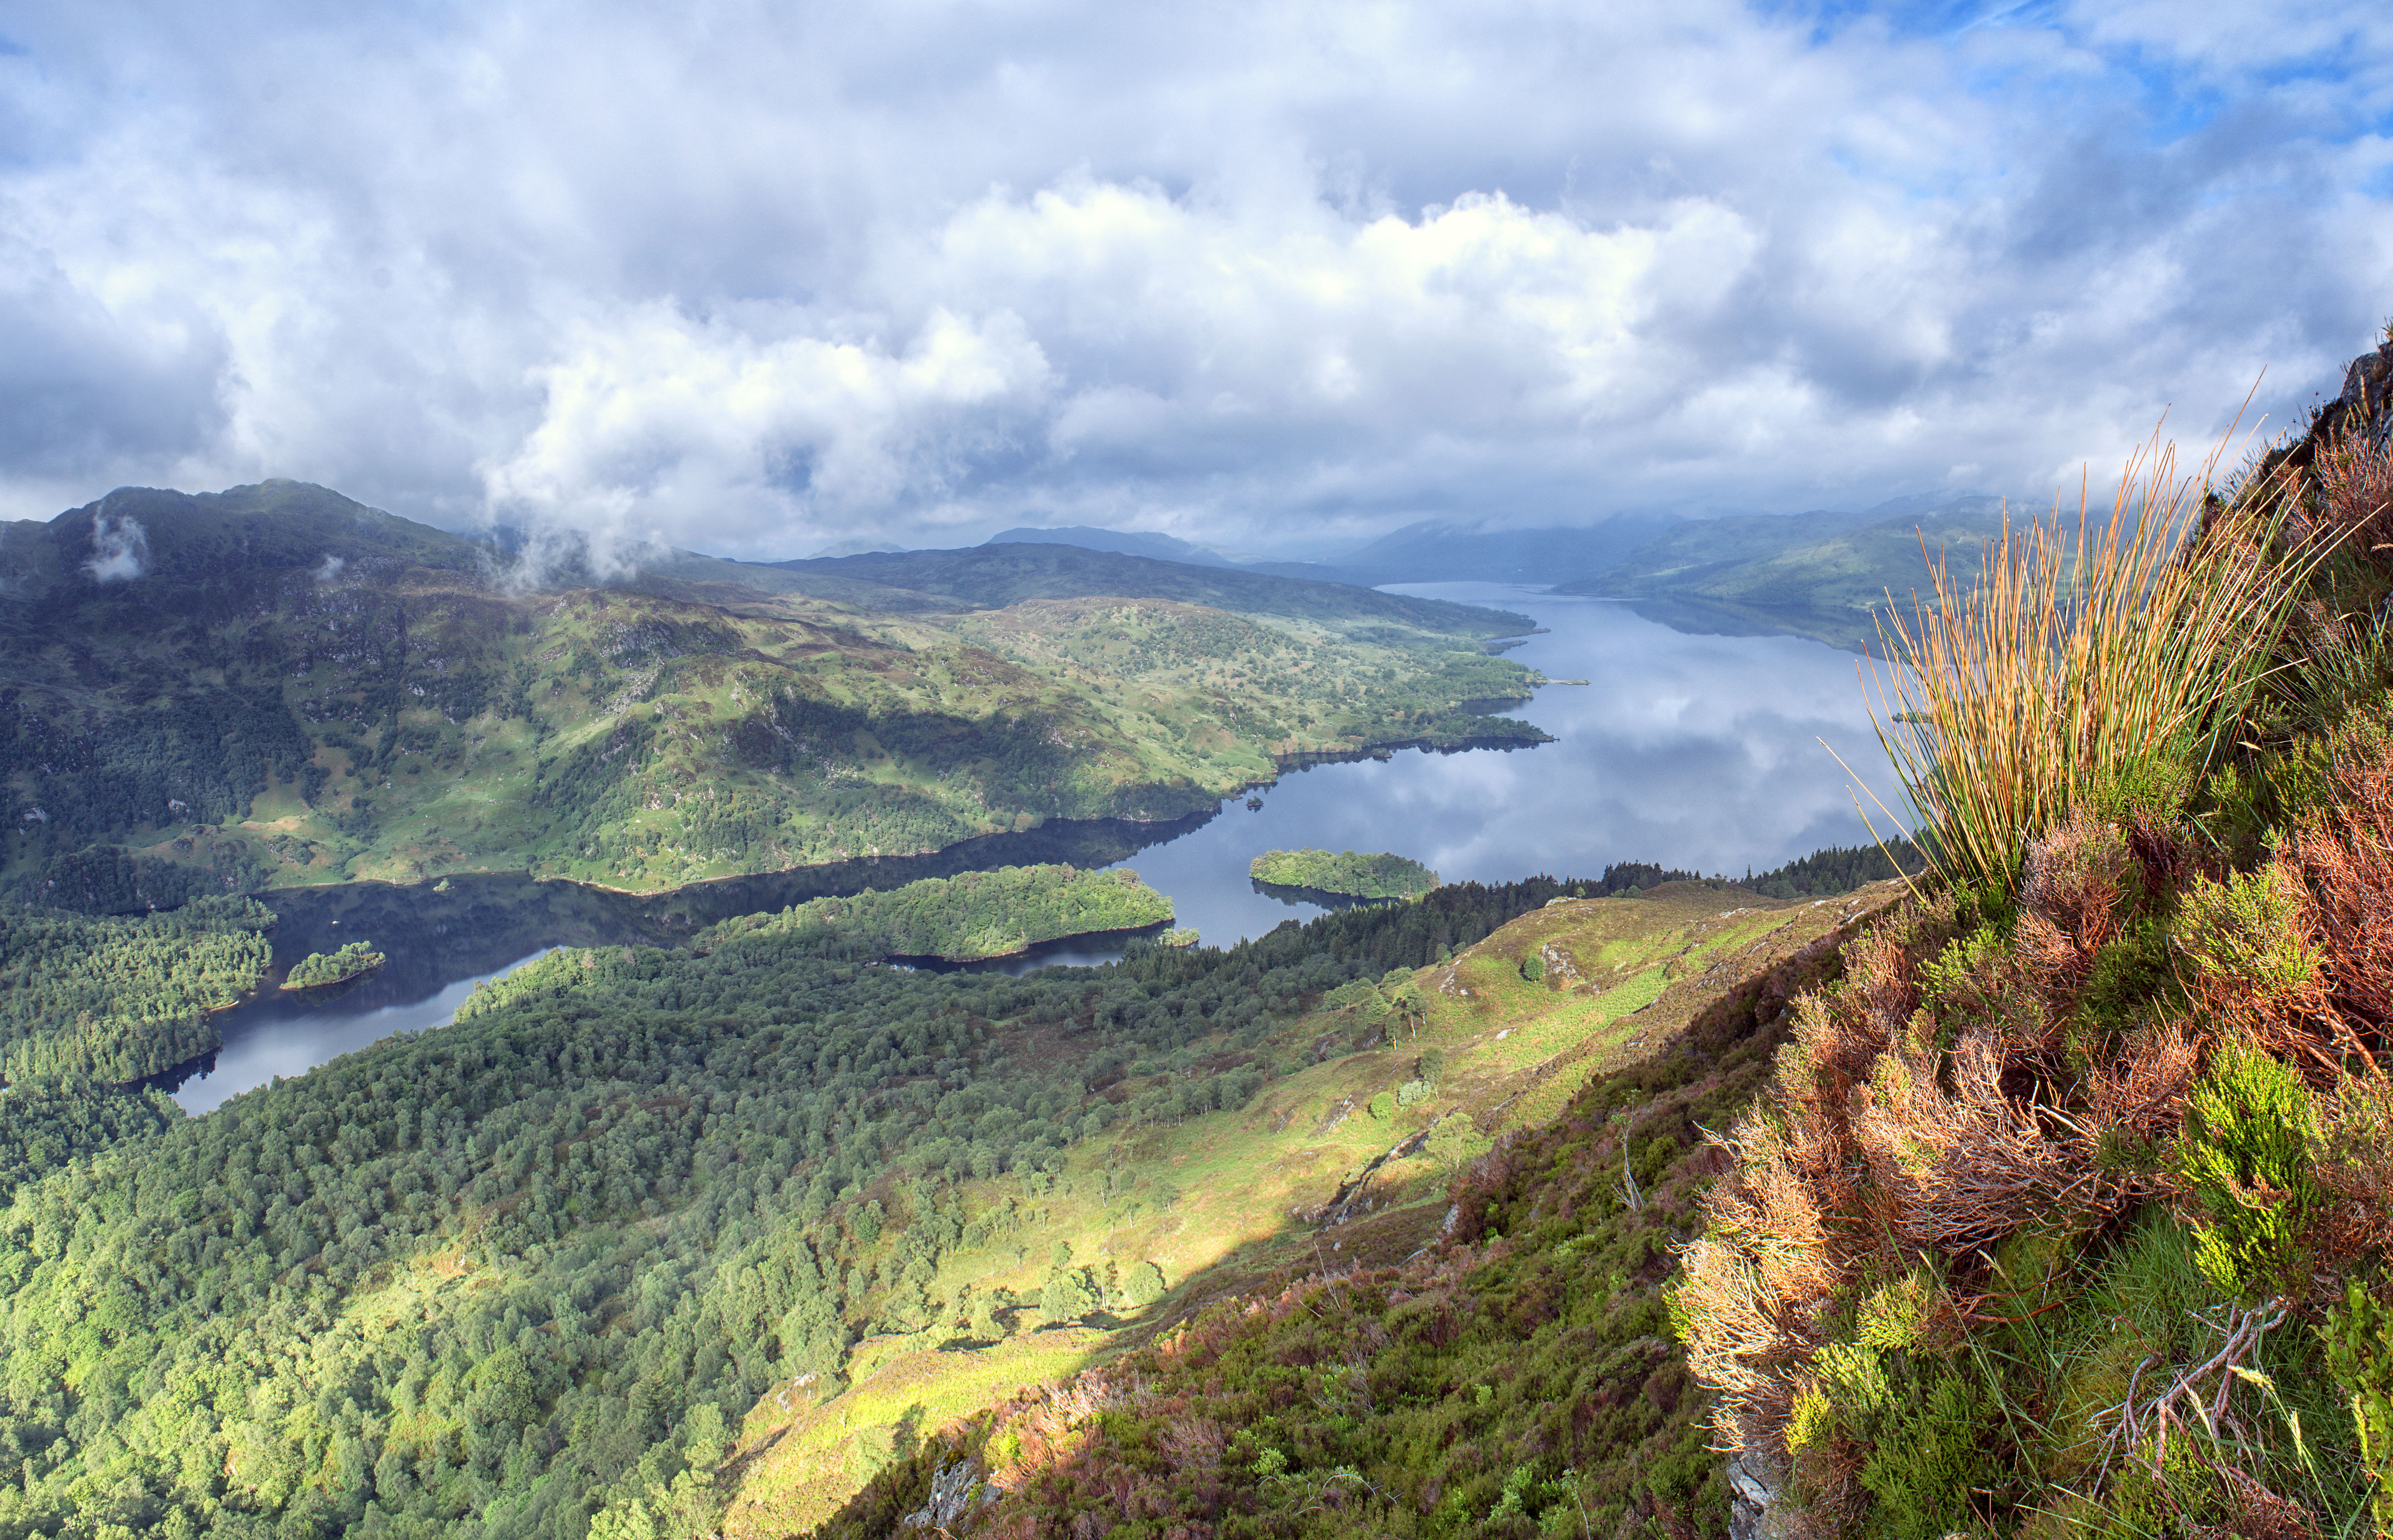
landscape, sea, coast, tree, nature, wilderness, walking, mountain, cloud, hill, adventure, mountain range, cliff, highland, terrain, ridge, cool image, plateau, scotland, fell, i, loch, trossachs, lochkatrine, benvenue, benaan, rural area, landform, aerial photography, geographical feature, mountainous landforms